Drewton

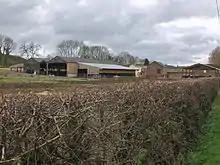
Drewton Manor Farm

In the 1086 "Domesday Book" Drewton is written as "Drowetone". The manor, in the East Riding Hundred of Cave, comprised 11 households, 6 villagers and 5 smallholders, with 2 ploughlands. Lordship of the manor of Drewton had passed to Robert Malet, who also became Tenant-in-chief.